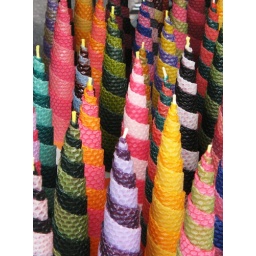
The candle stall in the market 4